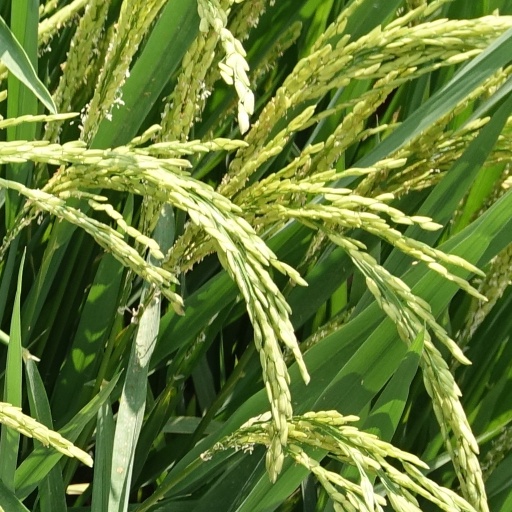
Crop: rice